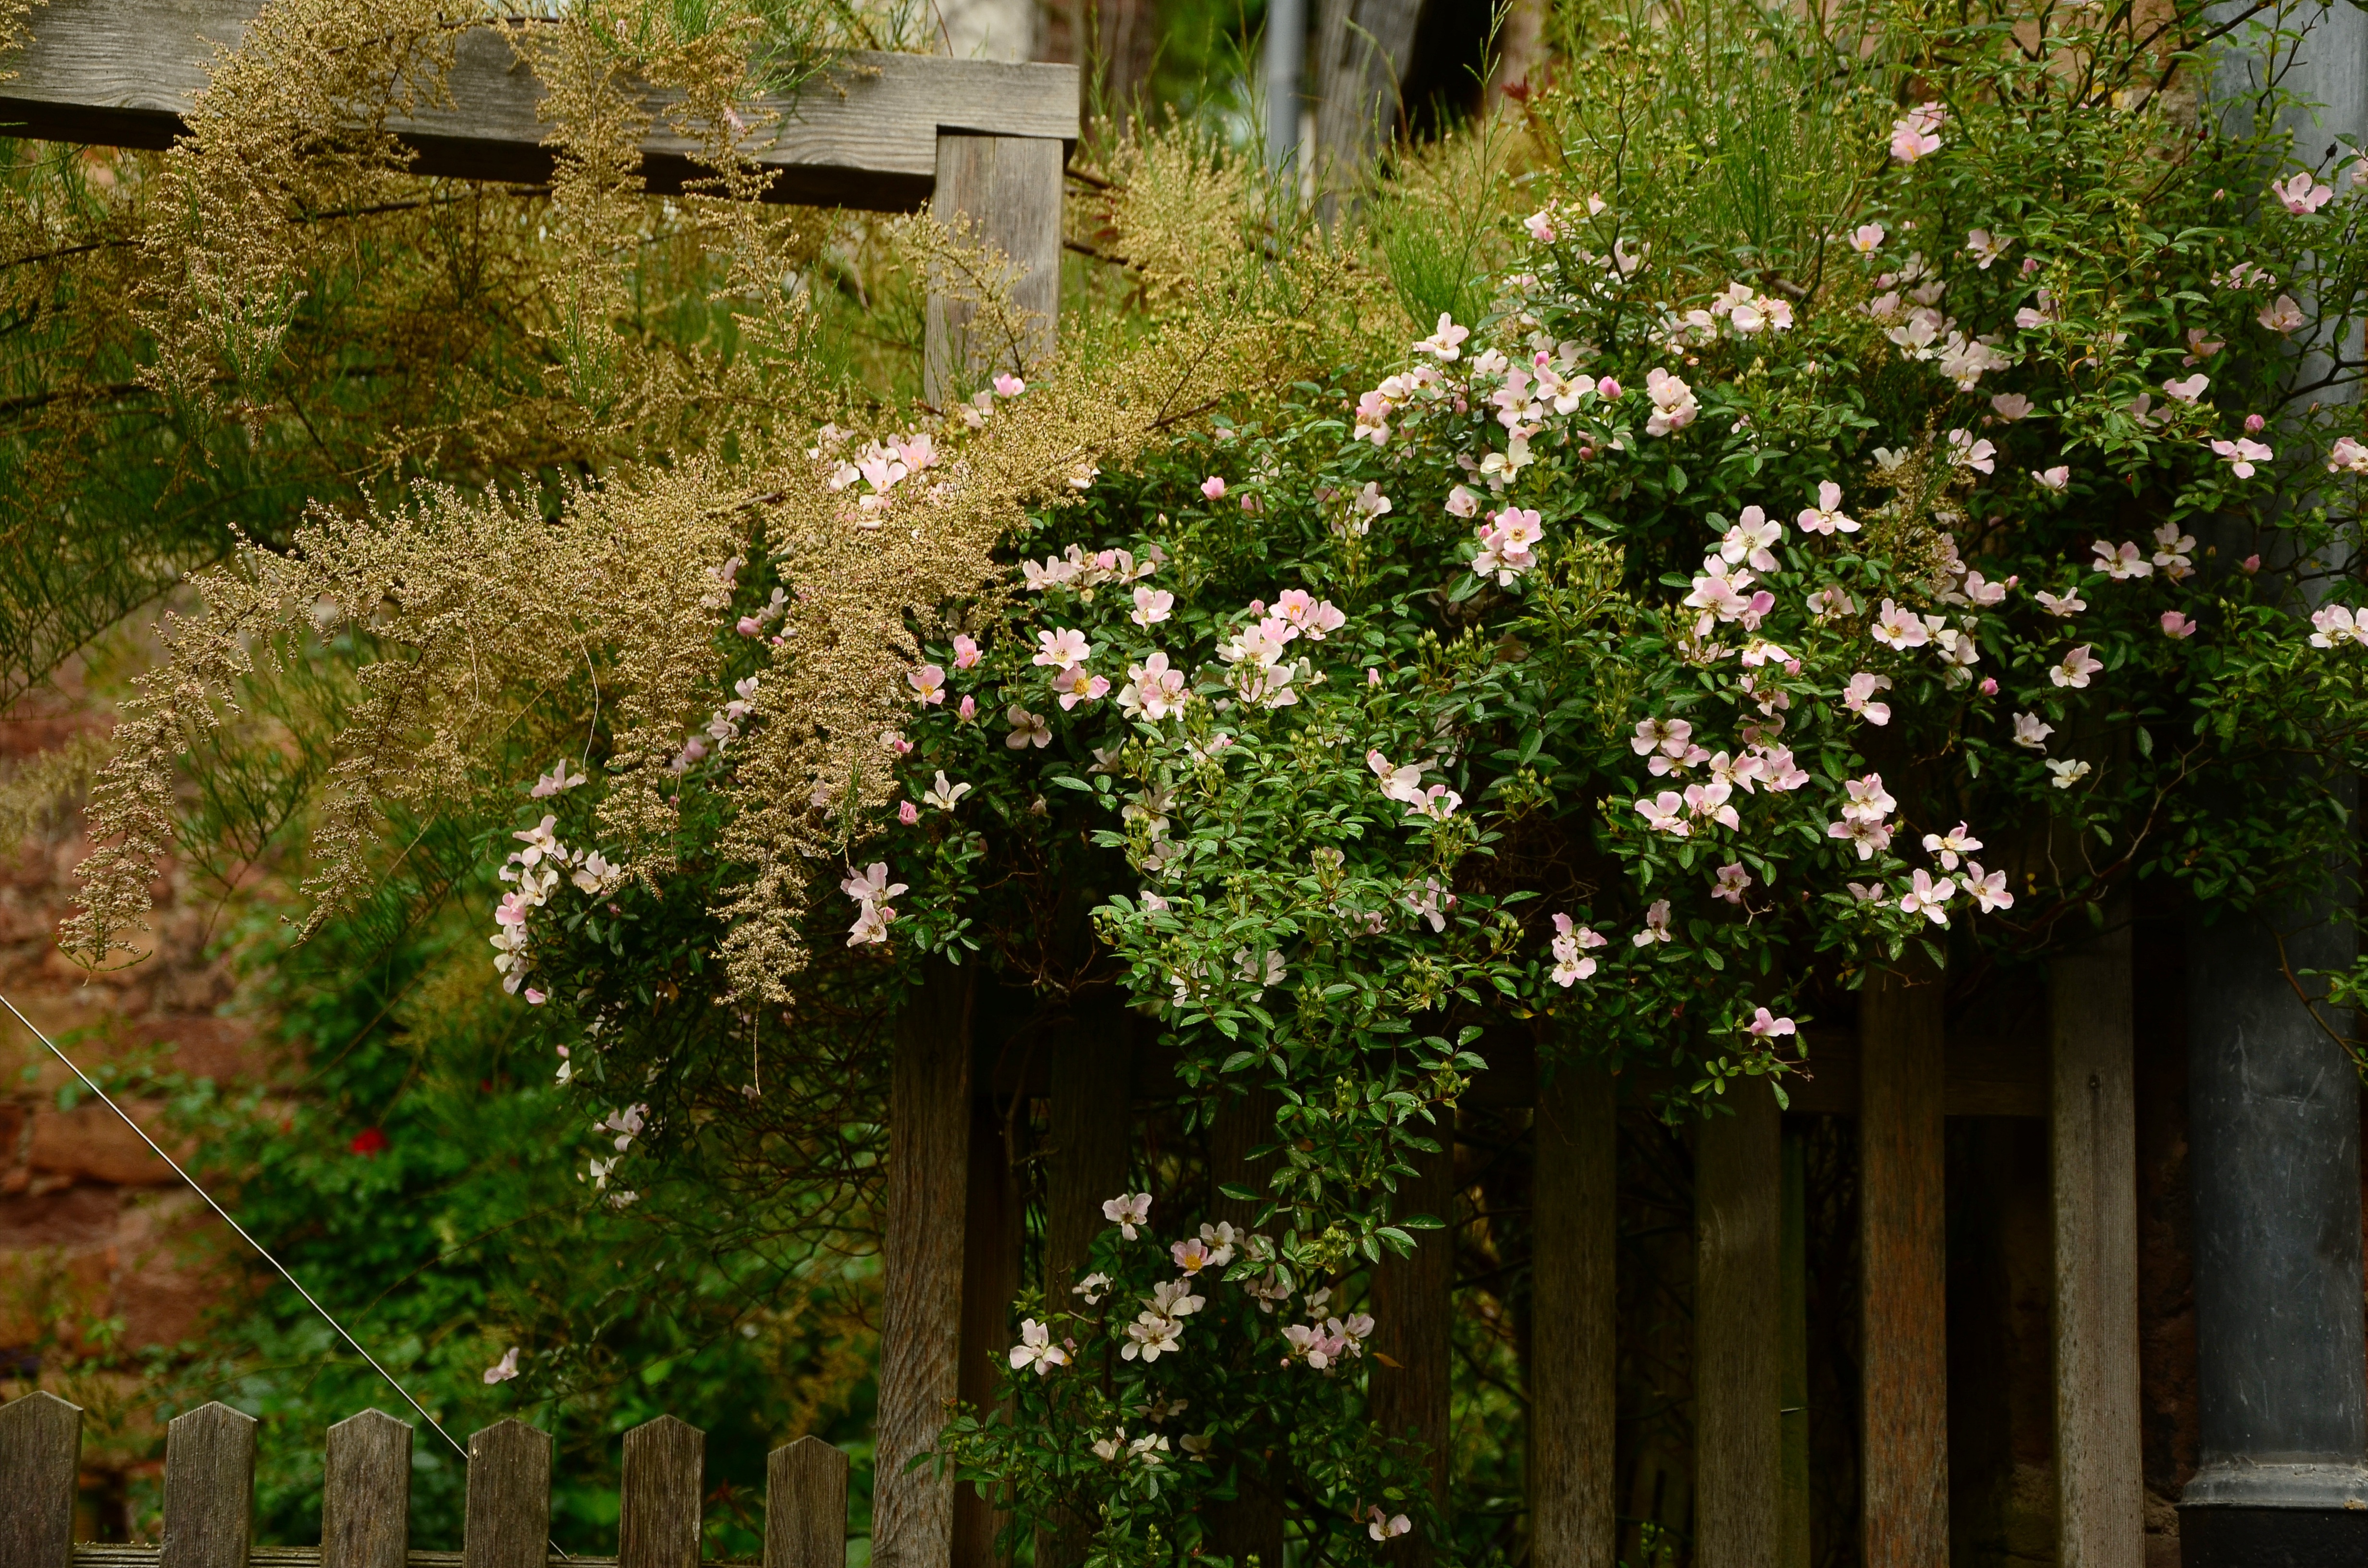
nature, blossom, fence, plant, wood, flower, bloom, overgrown, summer, idyllic, lush, cottage, romantic, botany, garden, flora, shrub, yard, idyll, garden fence, wood fence, flowering plant, heck roses, paling, ingrowing, land plant